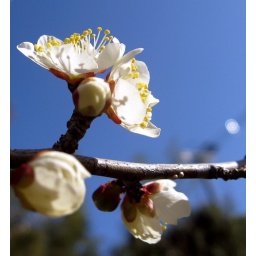
against the light blue sky ...